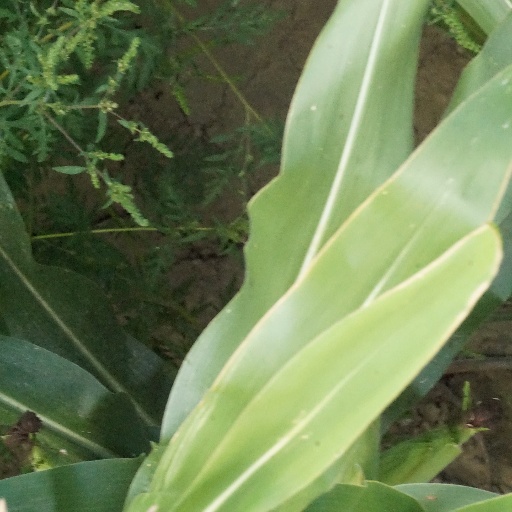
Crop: maize; corn